Guybon Chesney Castell Damant

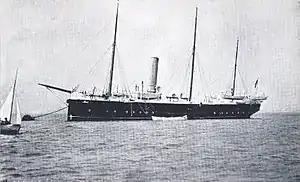
From 1919 to 1924 was the diving support vessel to salvage "Laurentic"s gold

In 1919, Damant and his divers returned to the "Laurentic" salvage, now using as their diving support vessel. They continued to work on the project until 1924. He and his team were highly successful, recovering all but 25 bars of gold. To date, the salvage is the largest recovery of sunken gold by weight in history.